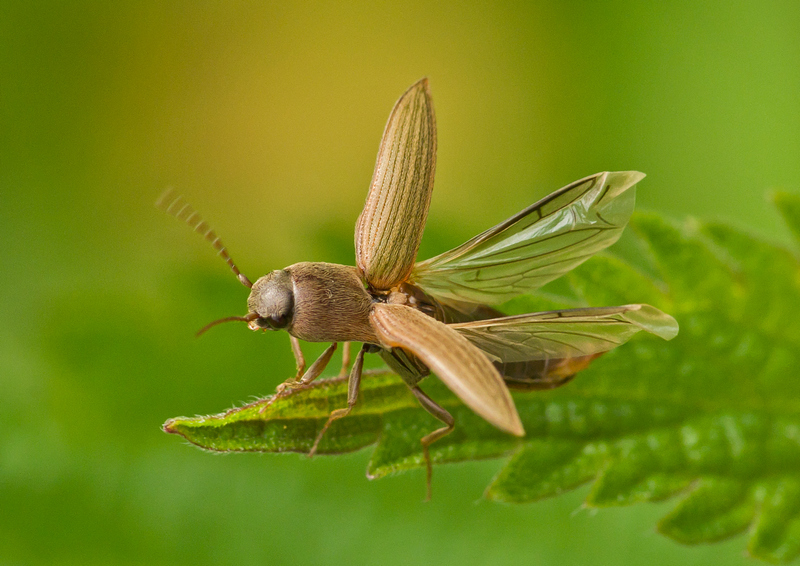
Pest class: clickbeetles_wireworms